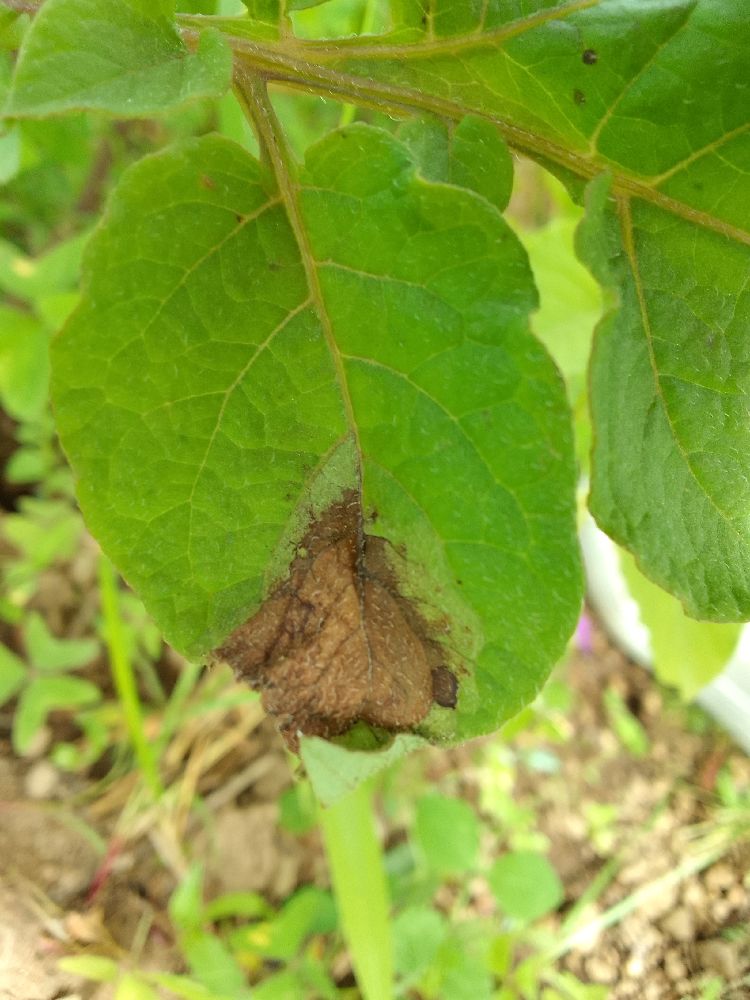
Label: Late blight